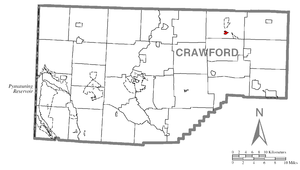
Lincolnville est une census-designated place située dans le comté de Crawford, dans le Commonwealth de Pennsylvanie, aux États-Unis. Sa population s’élevait à 96 habitants lors du recensement de 2010.